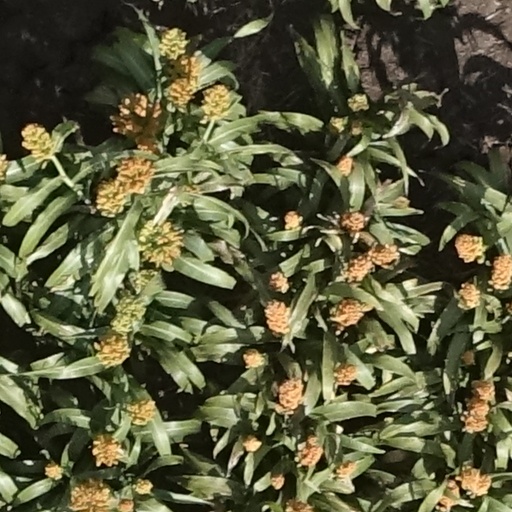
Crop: sorghum